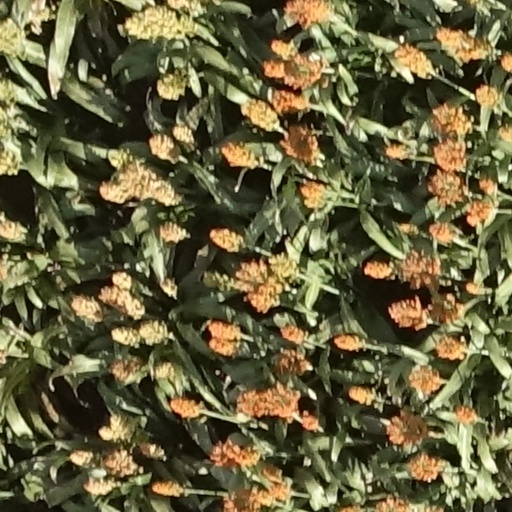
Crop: sorghum